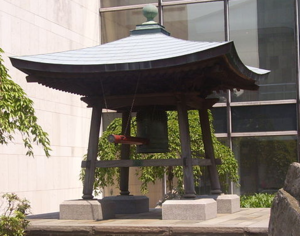
Les bonshō, aussi connues sous le nom de tsurigane ou ōgane sont des cloches dans les temples bouddhistes au Japon utilisées pour appeler les moines à la prière et à marquer le temps.